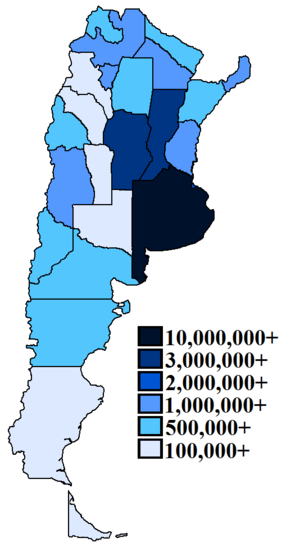
Carte des provinces argentines de la population 2010 Italiano: Mappa delle province argentine per numero di abitanti 2010 Português: Mapa das províncias argentinas pela população 2010 Română: Harta de provincii argentiniene de către populație 2010 Русский: Карта аргентинских провинций населения 2010